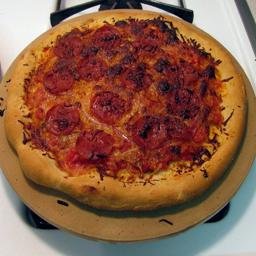
A pizza sitting on top of a circular wooden board.
a pepperoni pizza is on a brown plate on a stove
A pizza is shown on a tray on a stove.
a pepperoni pizza sitting on an oven done cooking
A fully cooked pizza resting on a tray.